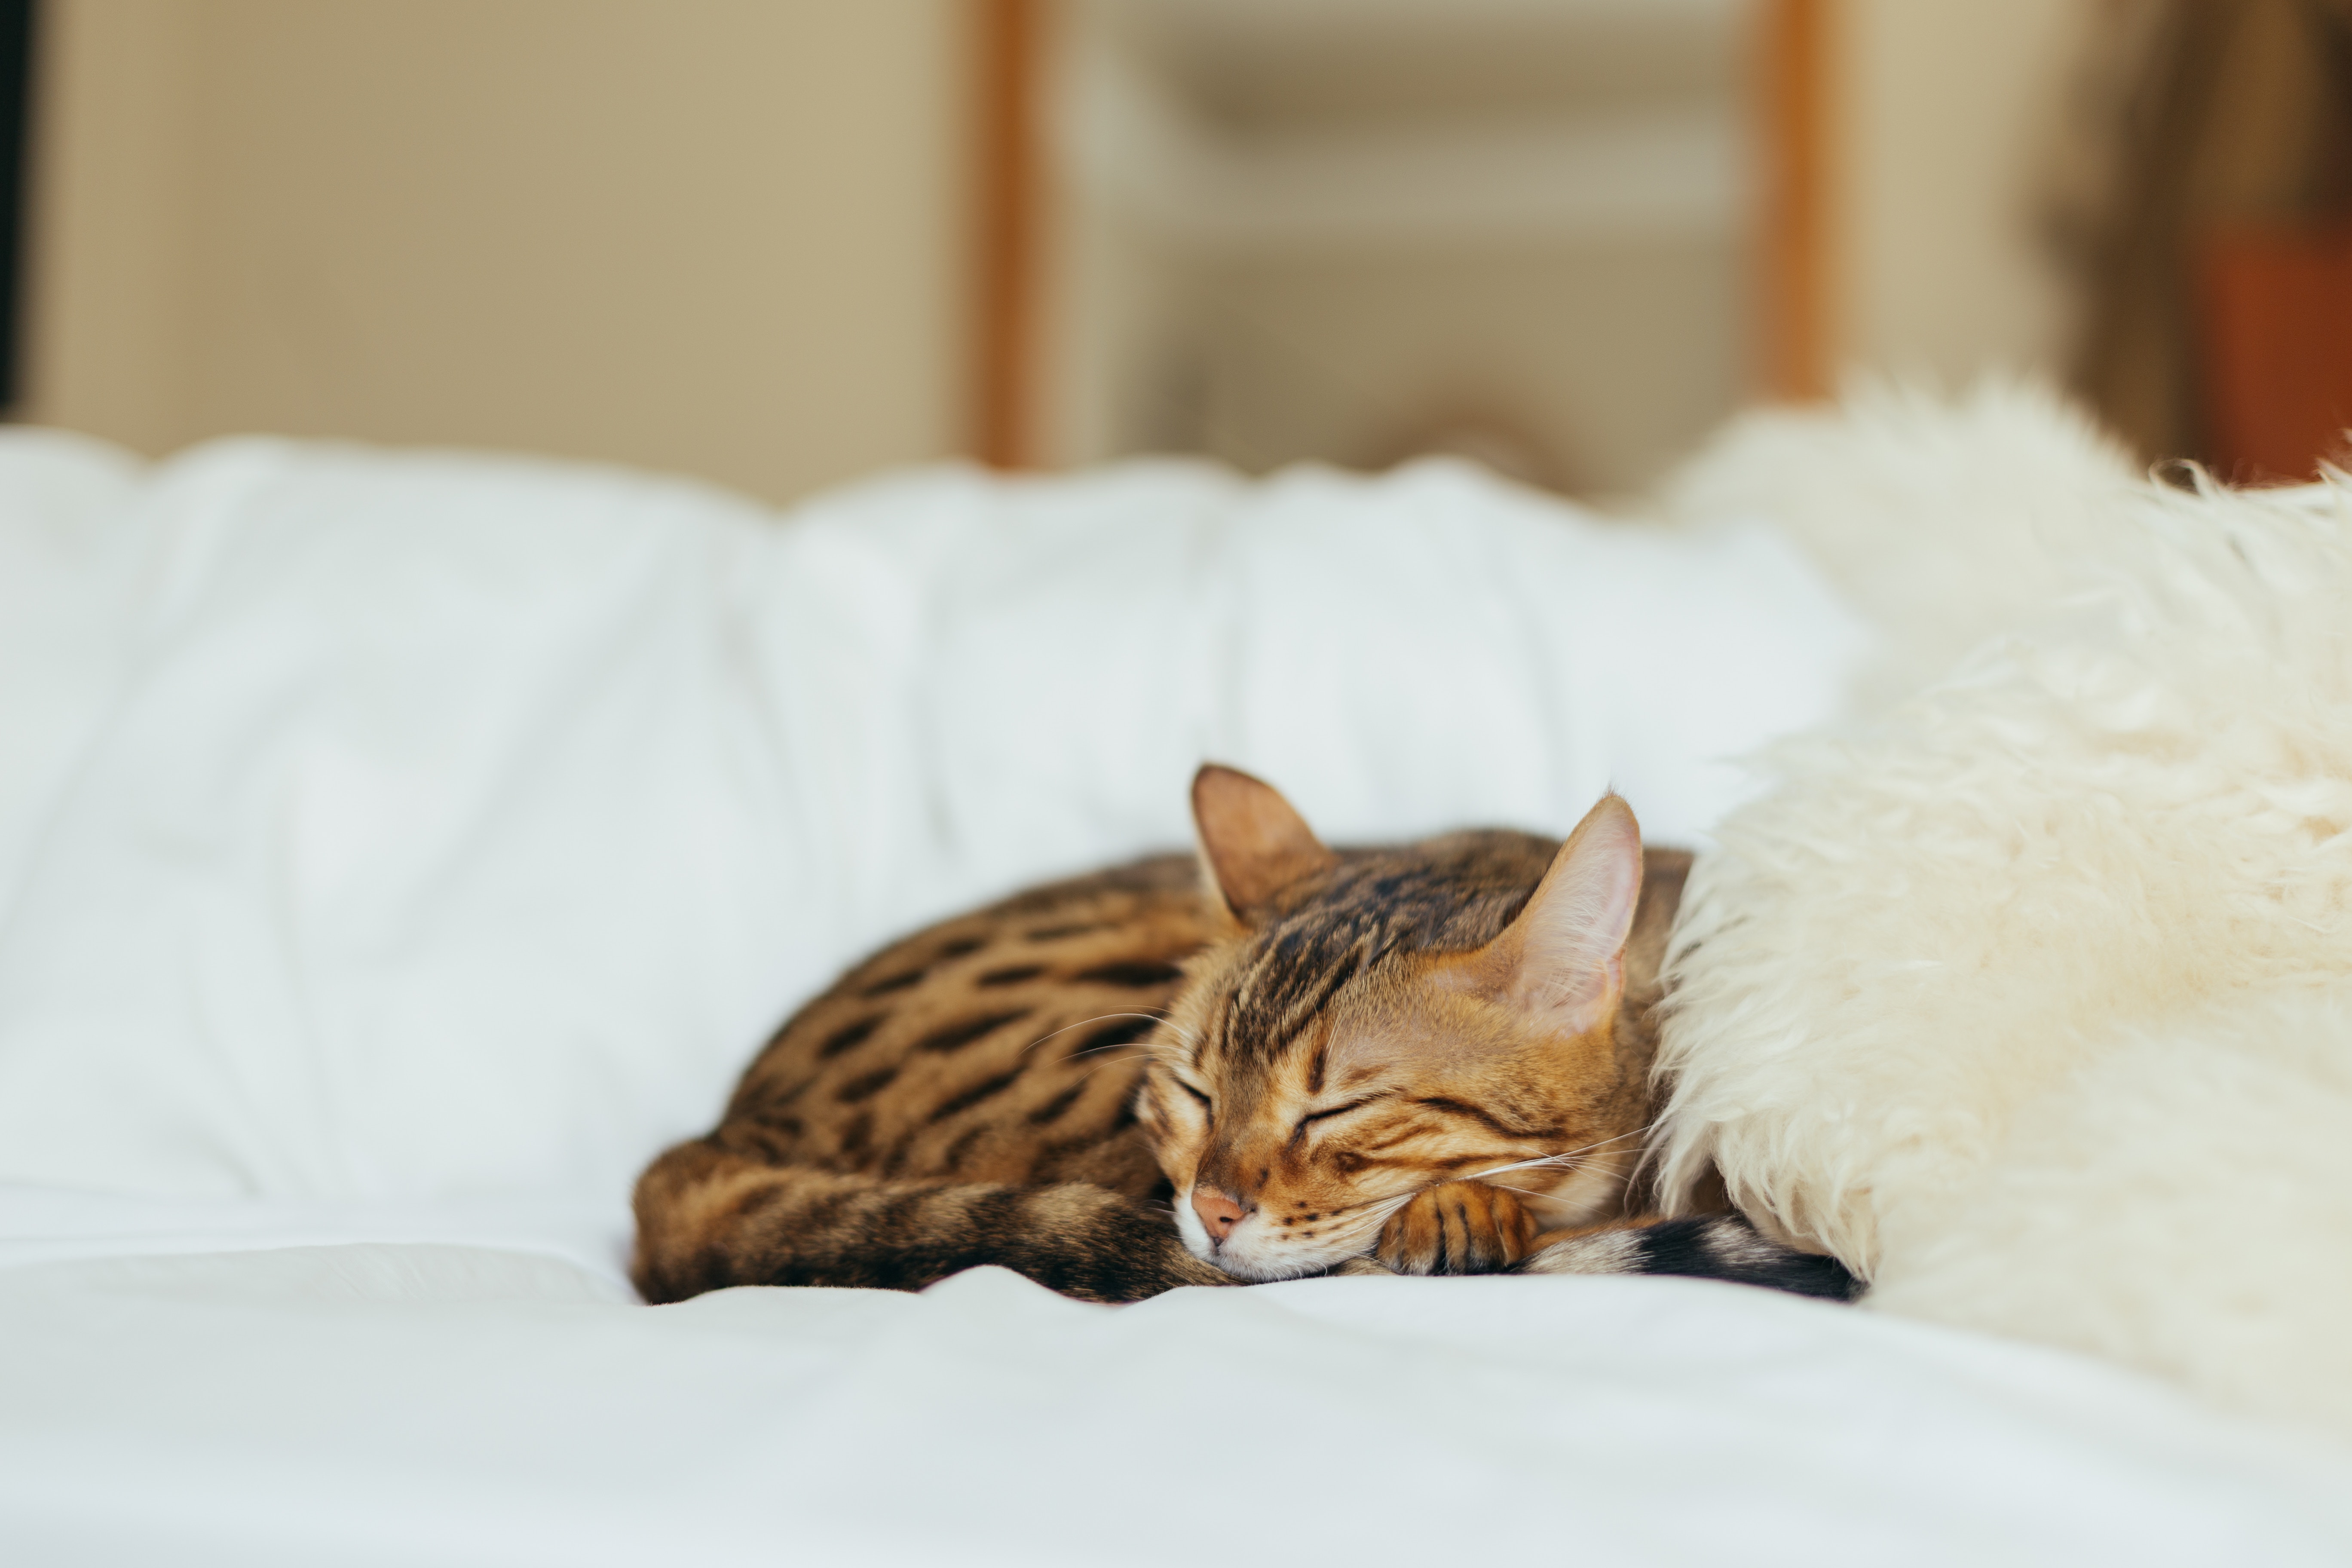
Label: gatto